Sven Bärtschi

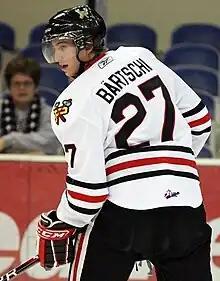
Bärtschi with the Portland Winterhawks in 2011.

Bärtschi began his professional career in 2009–10 for SC Langenthal in the Swiss National League B and was pursued by SC Bern of the National League A. He chose instead to move to North America to pursue an NHL career. He was selected by the Western Hockey League (WHL)'s Portland Winterhawks seventh overall in the 2010 Canadian Hockey League import draft. Bärtschi led all WHL rookies in 2010–11 with 34 goals and 85 points, and finished as the runner-up to Mathew Dumba for the Jim Piggott Memorial Trophy as rookie of the year.